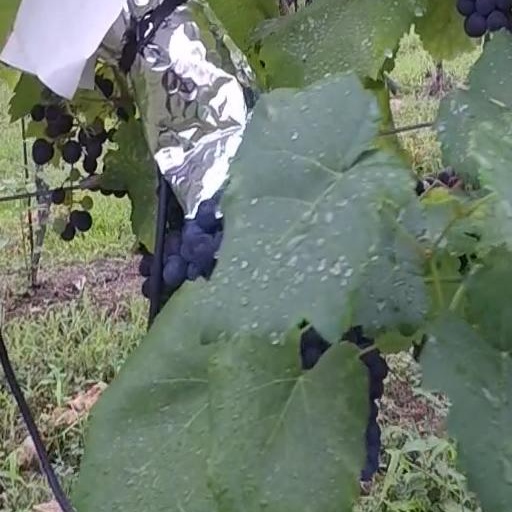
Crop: grape